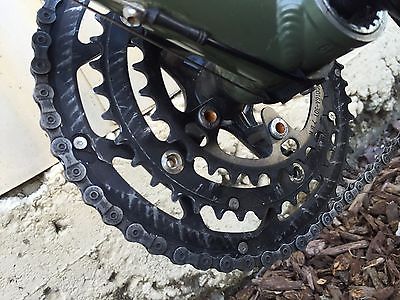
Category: bicycle